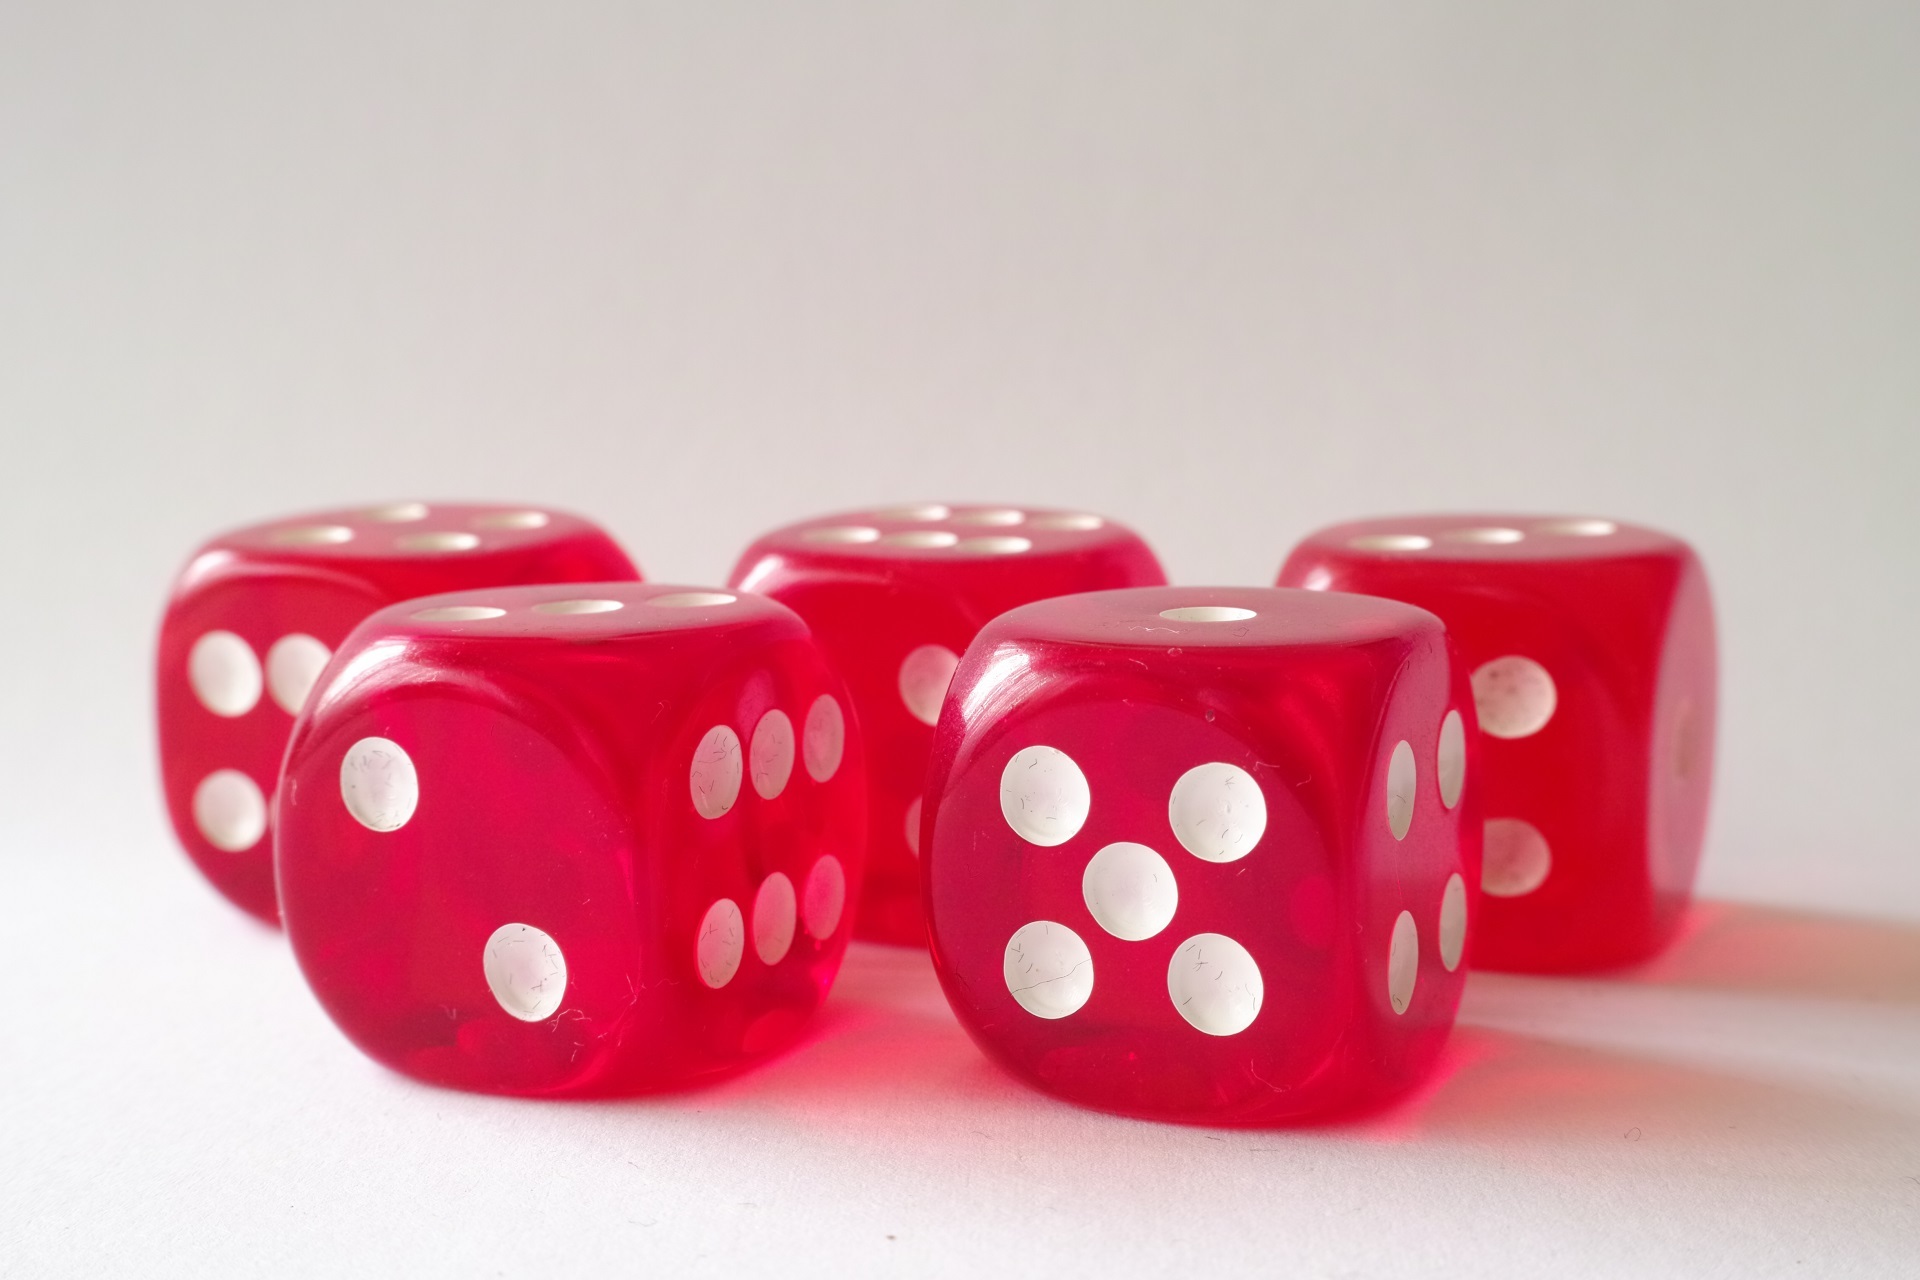
white, game, play, recreation, red, board game, fun, numbers, sports, roll, random, dots, casino, gambling, games, dice, cubes, dice game, indoor games and sports, tabletop game